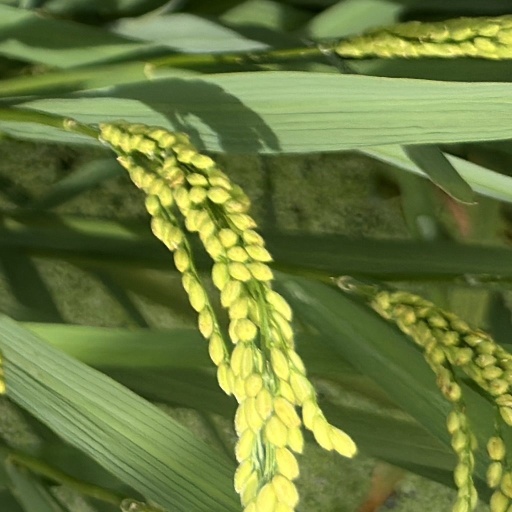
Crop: rice